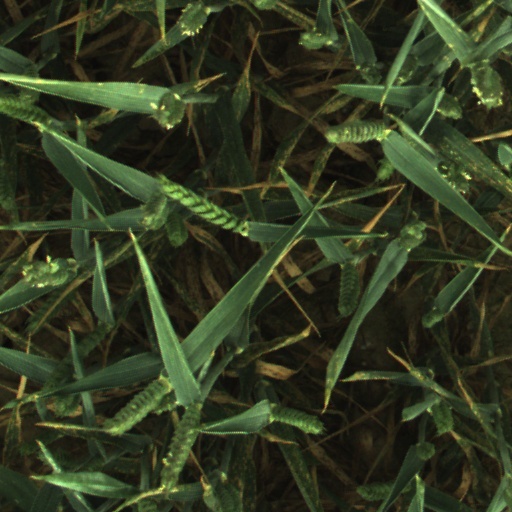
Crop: wheat